David Brown Automotive

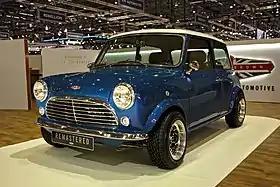
Mini Remastered at the Geneva International Motor Show 2018

Launched on March 6, 2018 at the Geneva International Motor Show, the Speedback Silverstone Edition is the third particular edition model made by David Brown after the Mini Remastered Café Racers Edition and Monte Carlo Edition. The model was launched to celebrate the company's first anniversary of its move to the new Silverstone build facility and headquarters in April 2017.